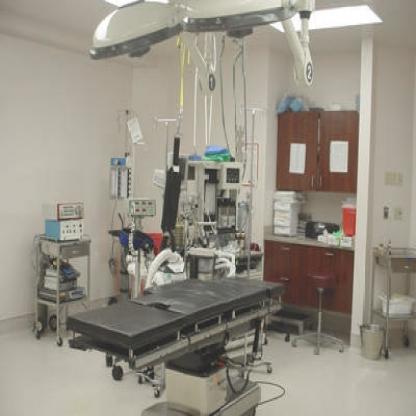
Scene: Indoor